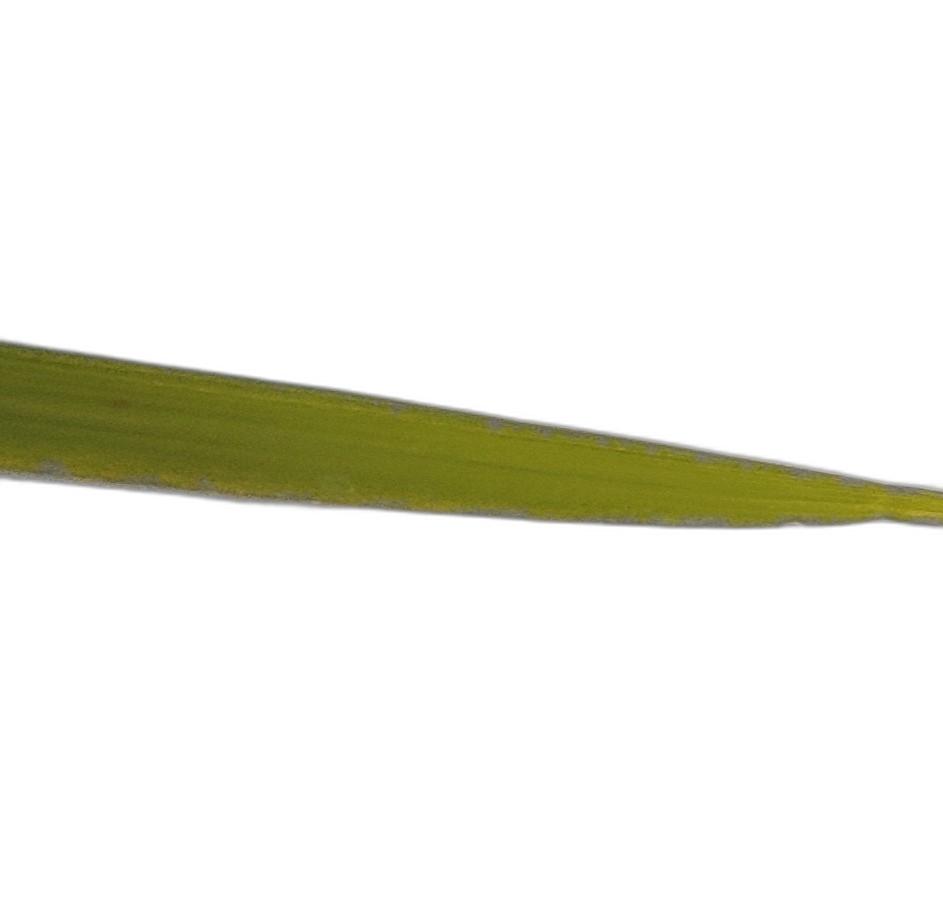
Label: Healthy